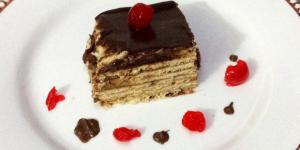
marquesa de chocolate